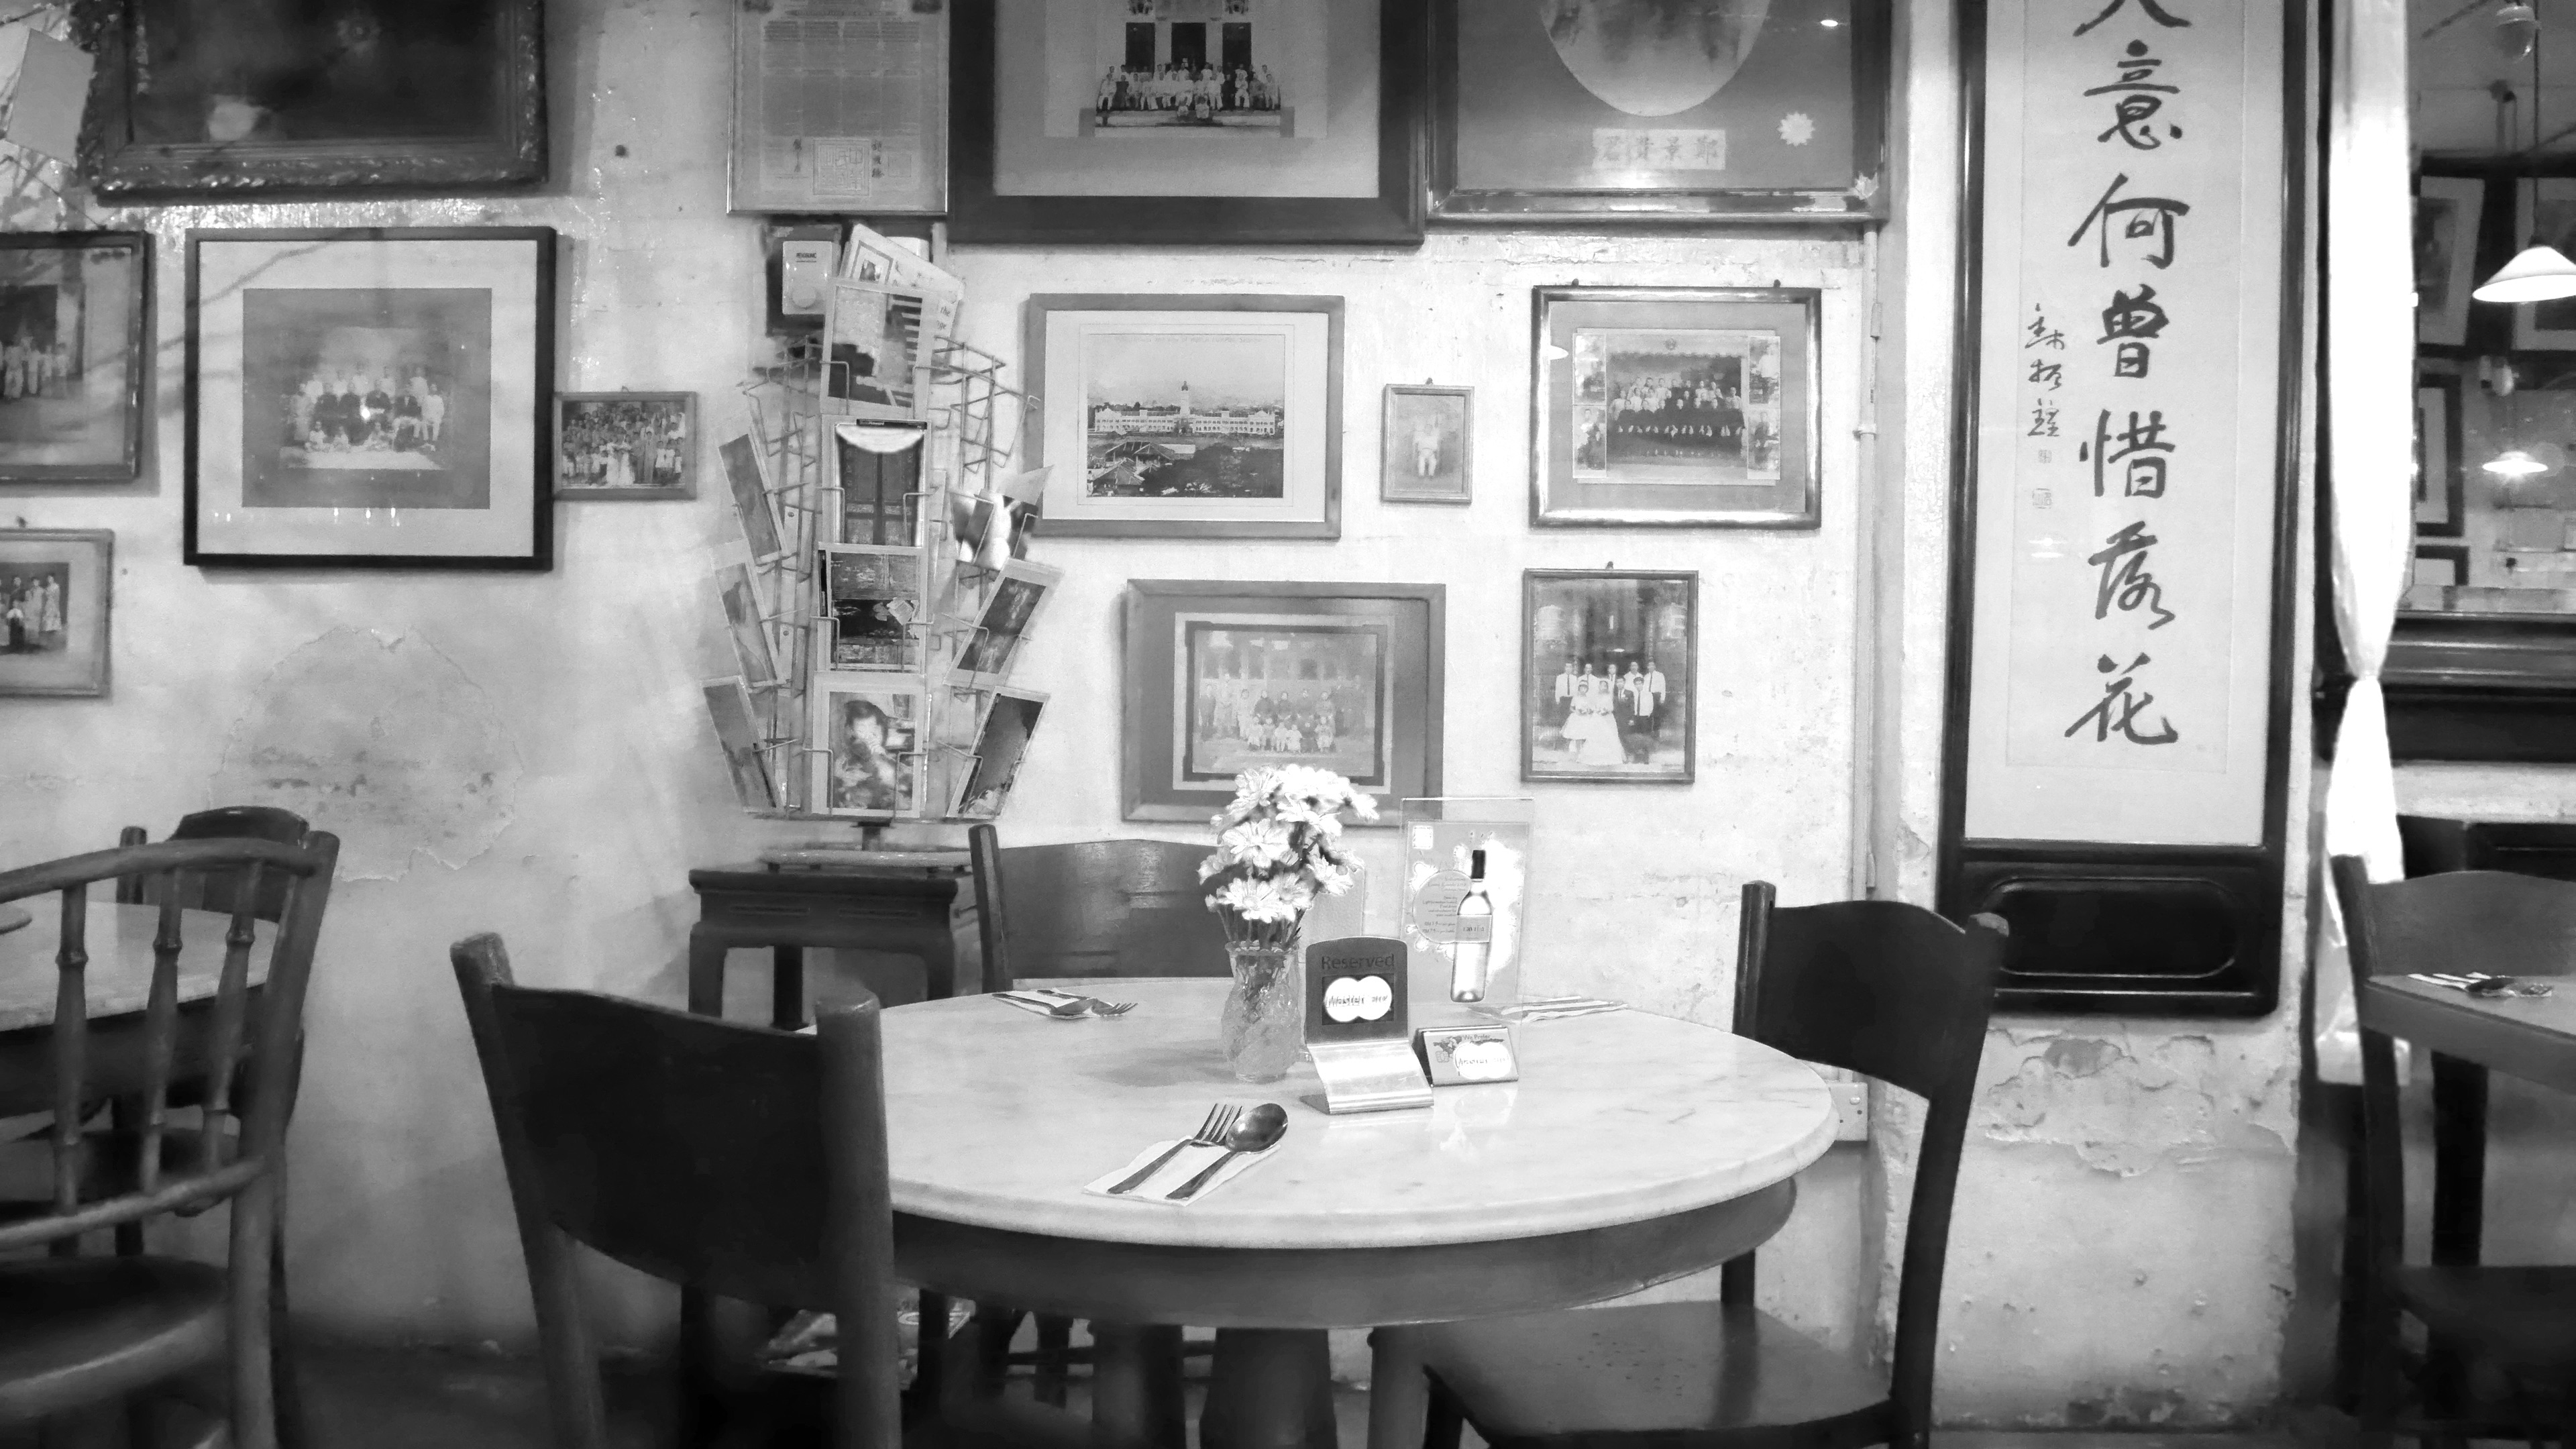
black and white, white, photography, restaurant, black, room, monochrome, interior design, photograph, image, shape, monochrome photography